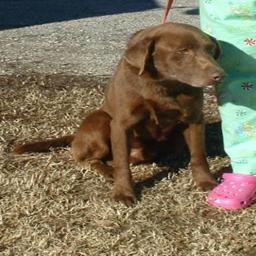
Animal: dogs